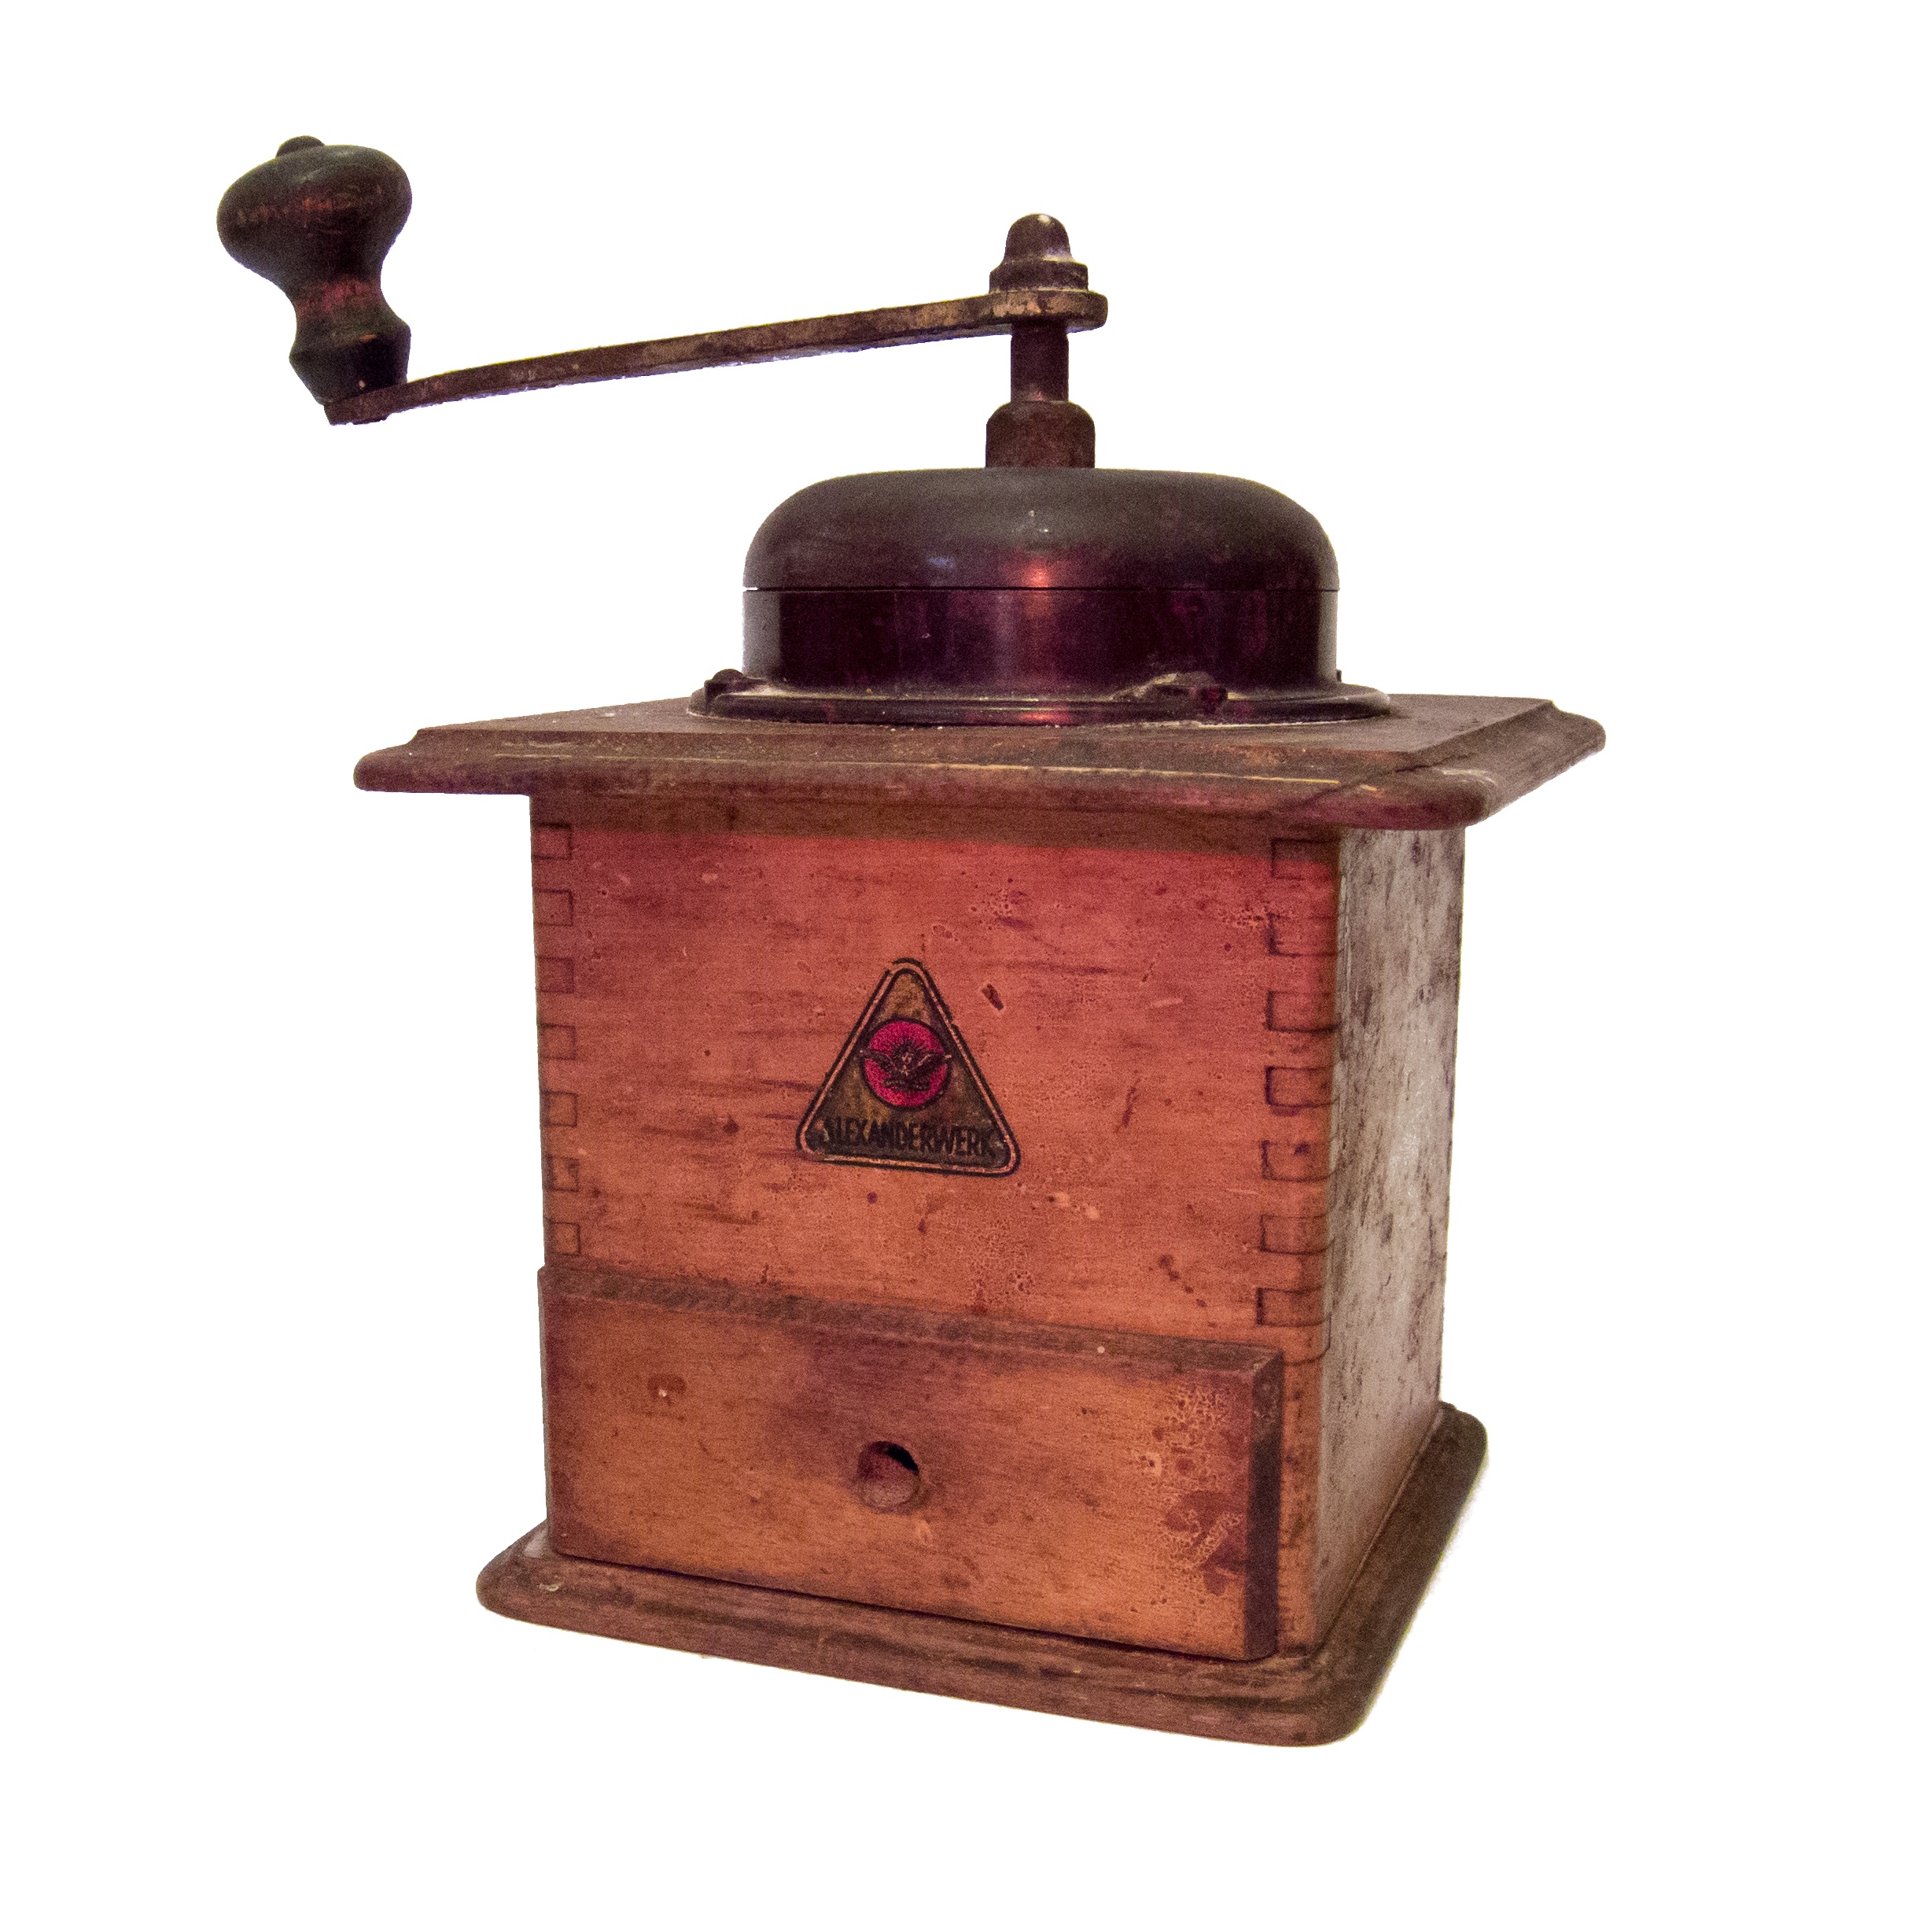
coffee, kitchen, lighting, coffee grinder, grinder, wooden, old coffee grinder, man made object